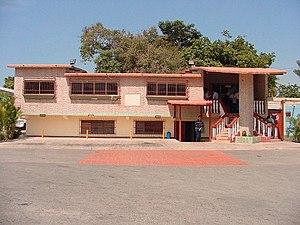
Francisco Linares Alcántara est l'une des 18 municipalités de l'État d'Aragua au Venezuela. Son chef-lieu est Santa Rita. En 2011, la population s'élève à 123 122 habitants.
Santa Rita est une ville du Venezuela, chef-lieu de la municipalité de Francisco Linares Alcántara dans l'État d'Aragua. Elle forme un quartier à l'est de l'agglomération de Maracay, capitale de l'État.